Bride of the Regiment

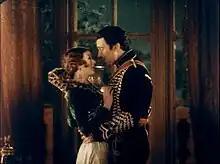
Myrna Loy and Walter Pidgeon in "Bride of the Regiment" (1930)

The film is notable as the first Technicolor feature to include an outdoor sequence filmed at night, a difficult task due to the lighting that was necessary for Technicolor photography at that time. No expense was spared on the lavish gowns and sets and two thousand extras are reported to have been in the production. Aside from one tune retained from the original stage production - "When Hearts Are Young" - the songs for the film were composed by Edward Ward and Al Bryan. The film differed from most film operettas of the time in that its musical numbers, various comic bits, and even a few characters are unrelated to the basic plot. No complete prints of the film are known to exist.